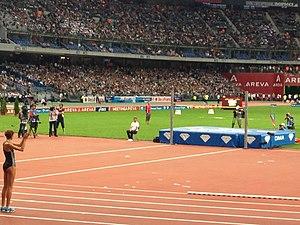
Blanka Vlašić prépare son élan au saut en hauteur au Stade de France en 2014
Blanka Vlašić, née le 8 novembre 1983 à Split est une athlète croate, spécialiste du saut en hauteur. Avec 2,08 m elle détient la deuxième meilleure performance mondiale de tous les temps, à un centimètre du record du monde. Quadruple championne du monde entre 2007 et 2010,